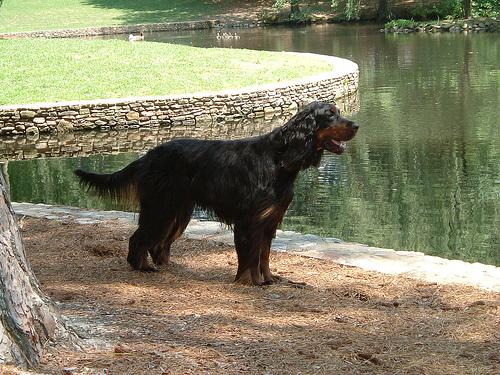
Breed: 228-n000085-Gordon_setter